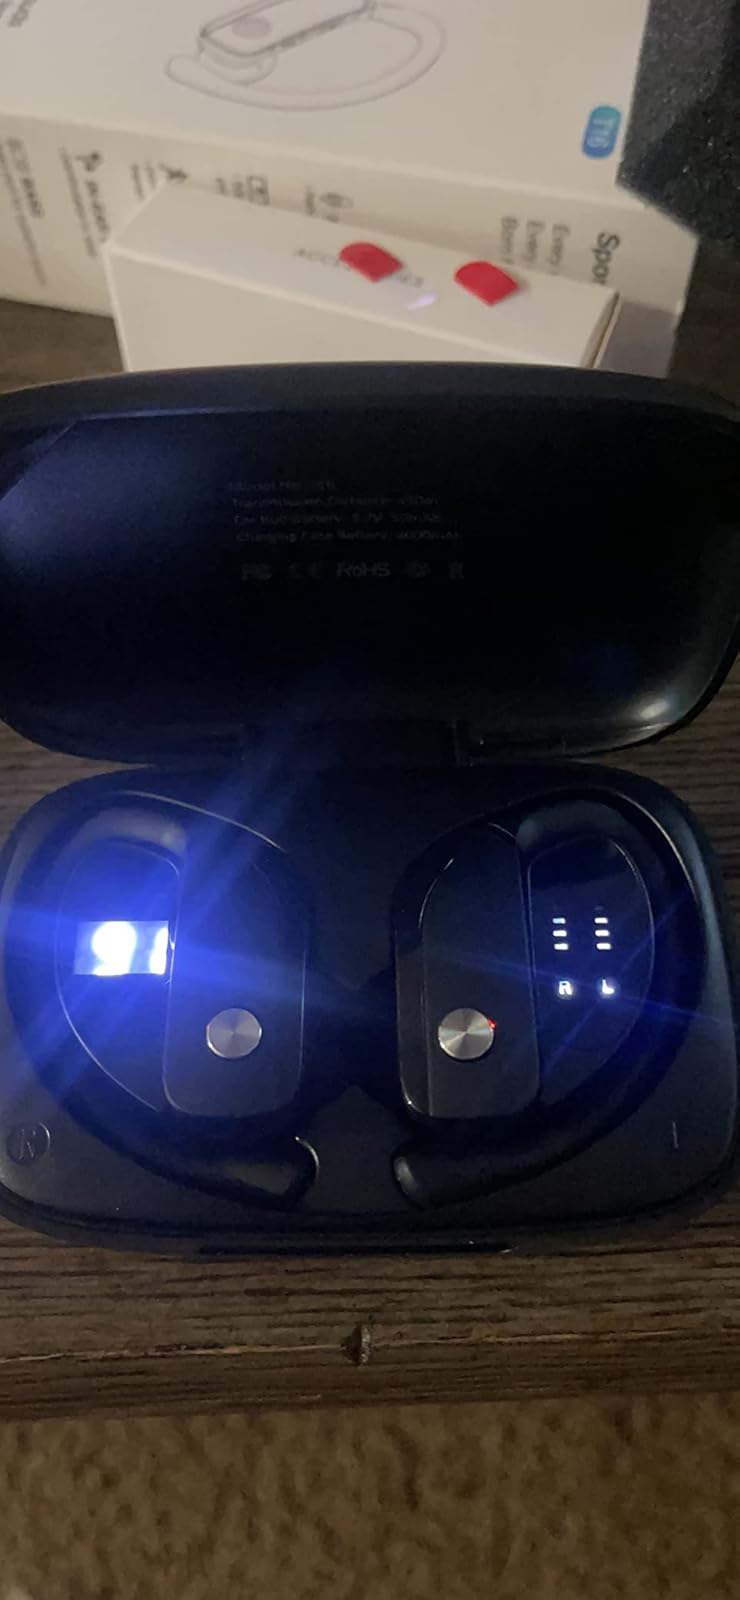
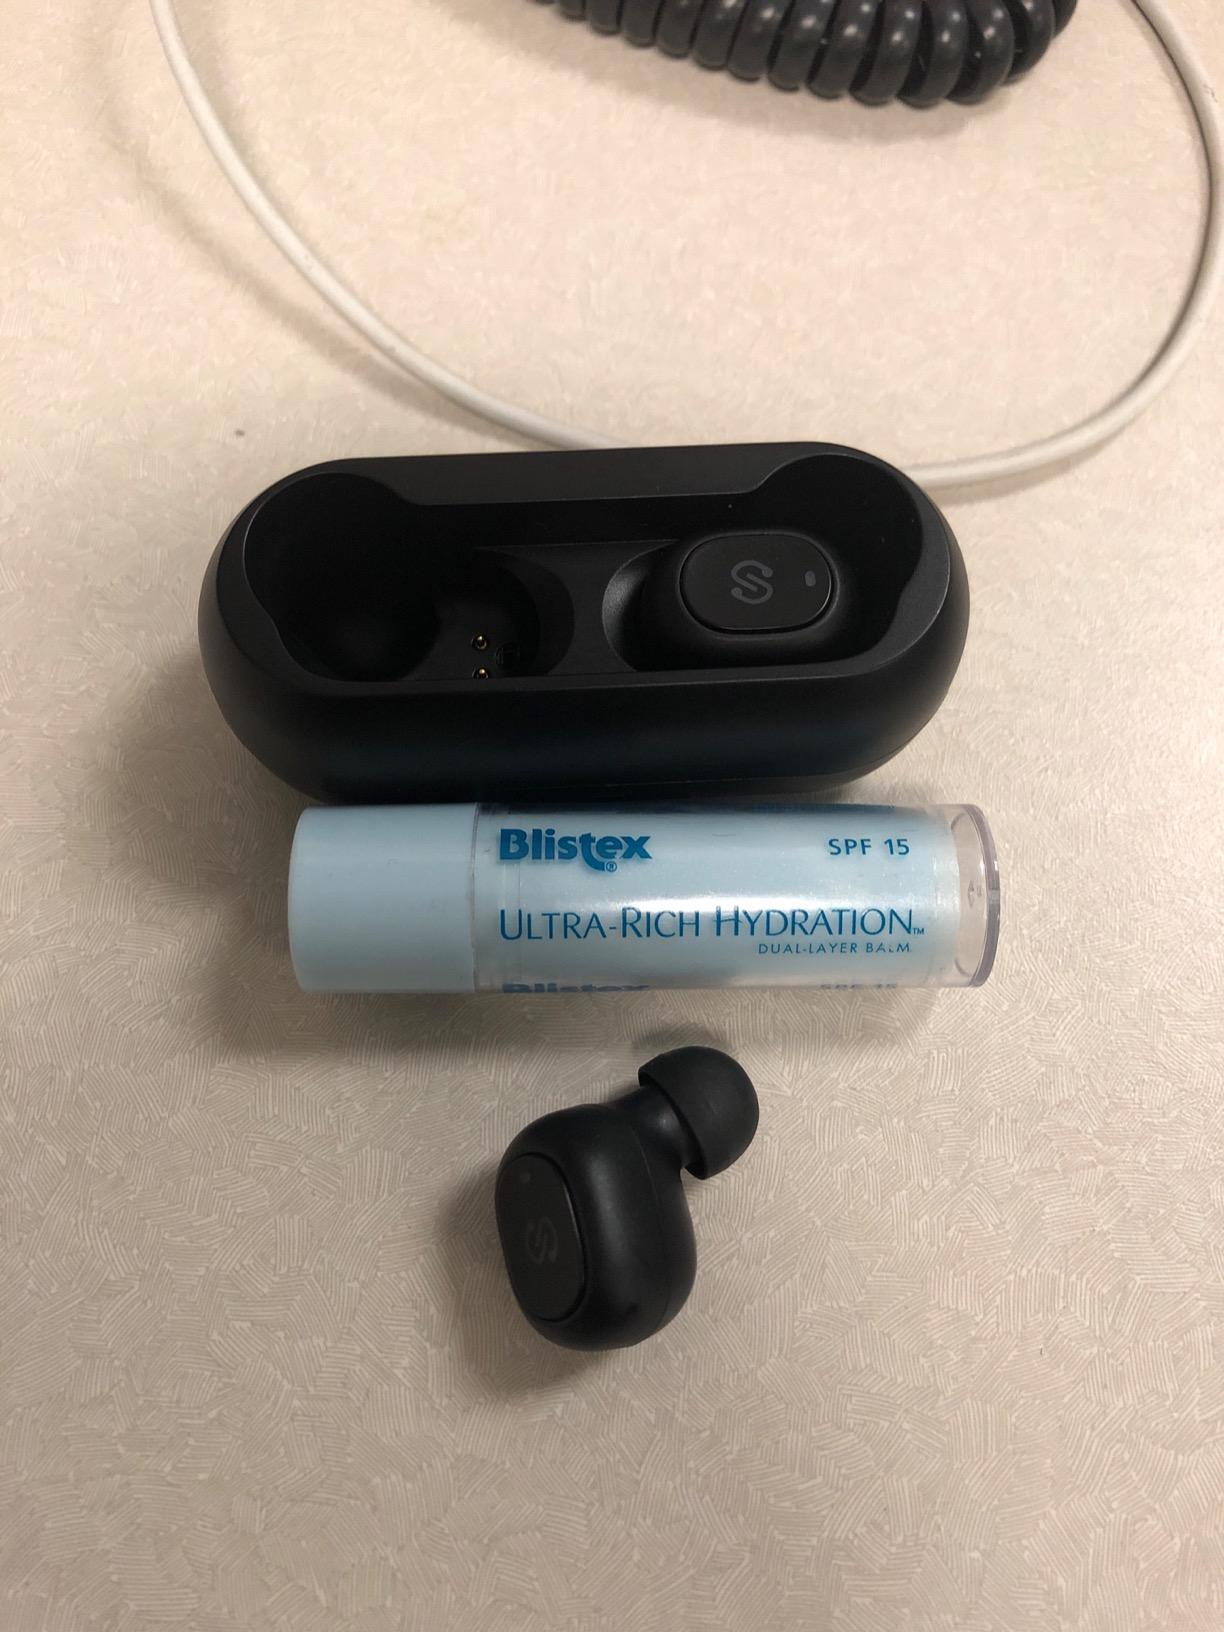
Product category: earbuds
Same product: no